Music of Israel

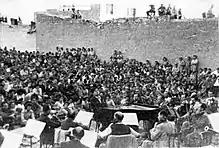
The Israel Philharmonic Orchestra performs in the desert town of Beersheba, 1948.

Concert violinist Bronislaw Huberman initiated the formation of a Jewish orchestra in Palestine and recruited musicians from some of Europe's leading orchestras. The Palestine Philharmonic Orchestra, which became the Israel Philharmonic Orchestra after the Israeli Declaration of Independence in 1948, gave its inaugural performance in December 1936. Since then, it has performed in concerts of historical importance. In 1967, following the Six-Day War, conductor Leonard Bernstein led the orchestra in a performance in the Sinai Peninsula. In the 1980s, the orchestra played near the Lebanese border to an audience that included both Israelis and Lebanese on either side of the border fence.